Azzo VII d'Este

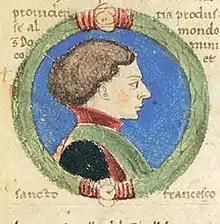
Azzo VII depicted in the "Genealogia dei principi d'Este" (1470s)

Azzo VII d'Este, Marquis of Ferrara (also known as "Novello"; 1205 – 16 February 1264) was marquis of Ferrara from 1215 to 1222, and again from 1240 until his death.